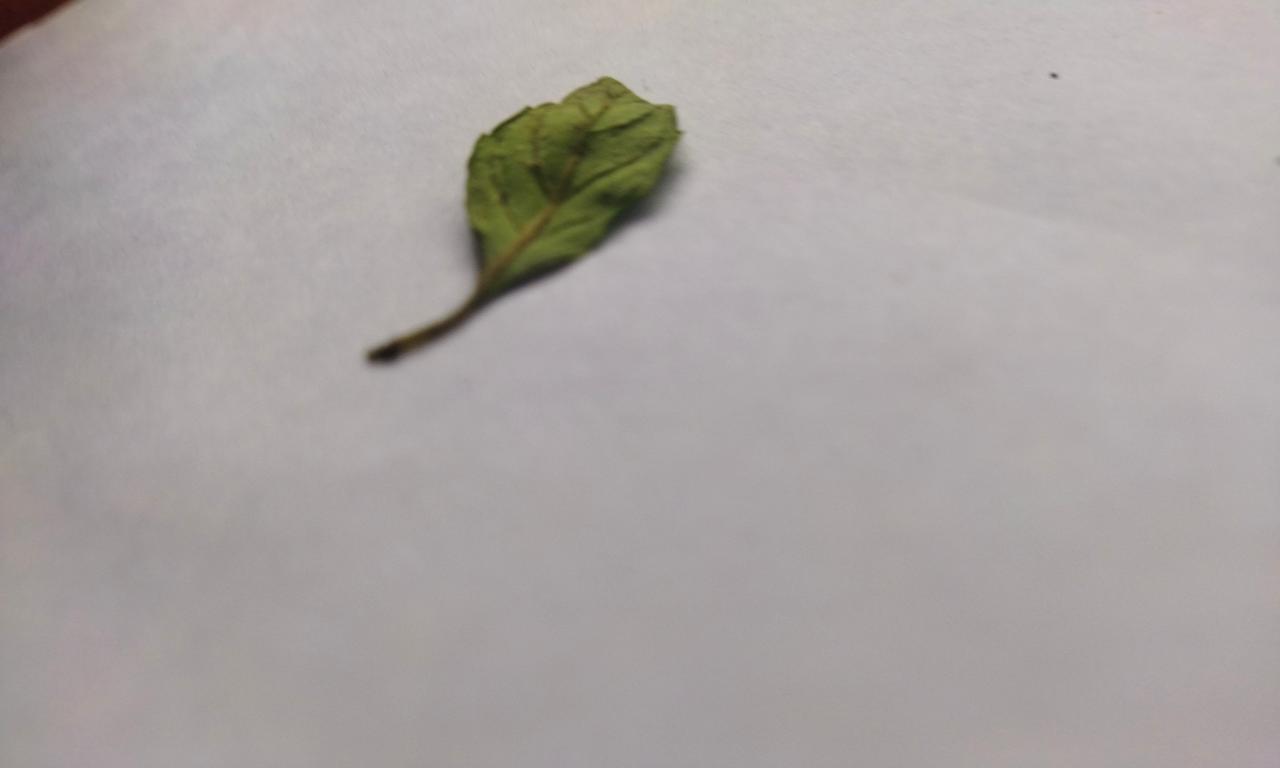
Label: Fresh